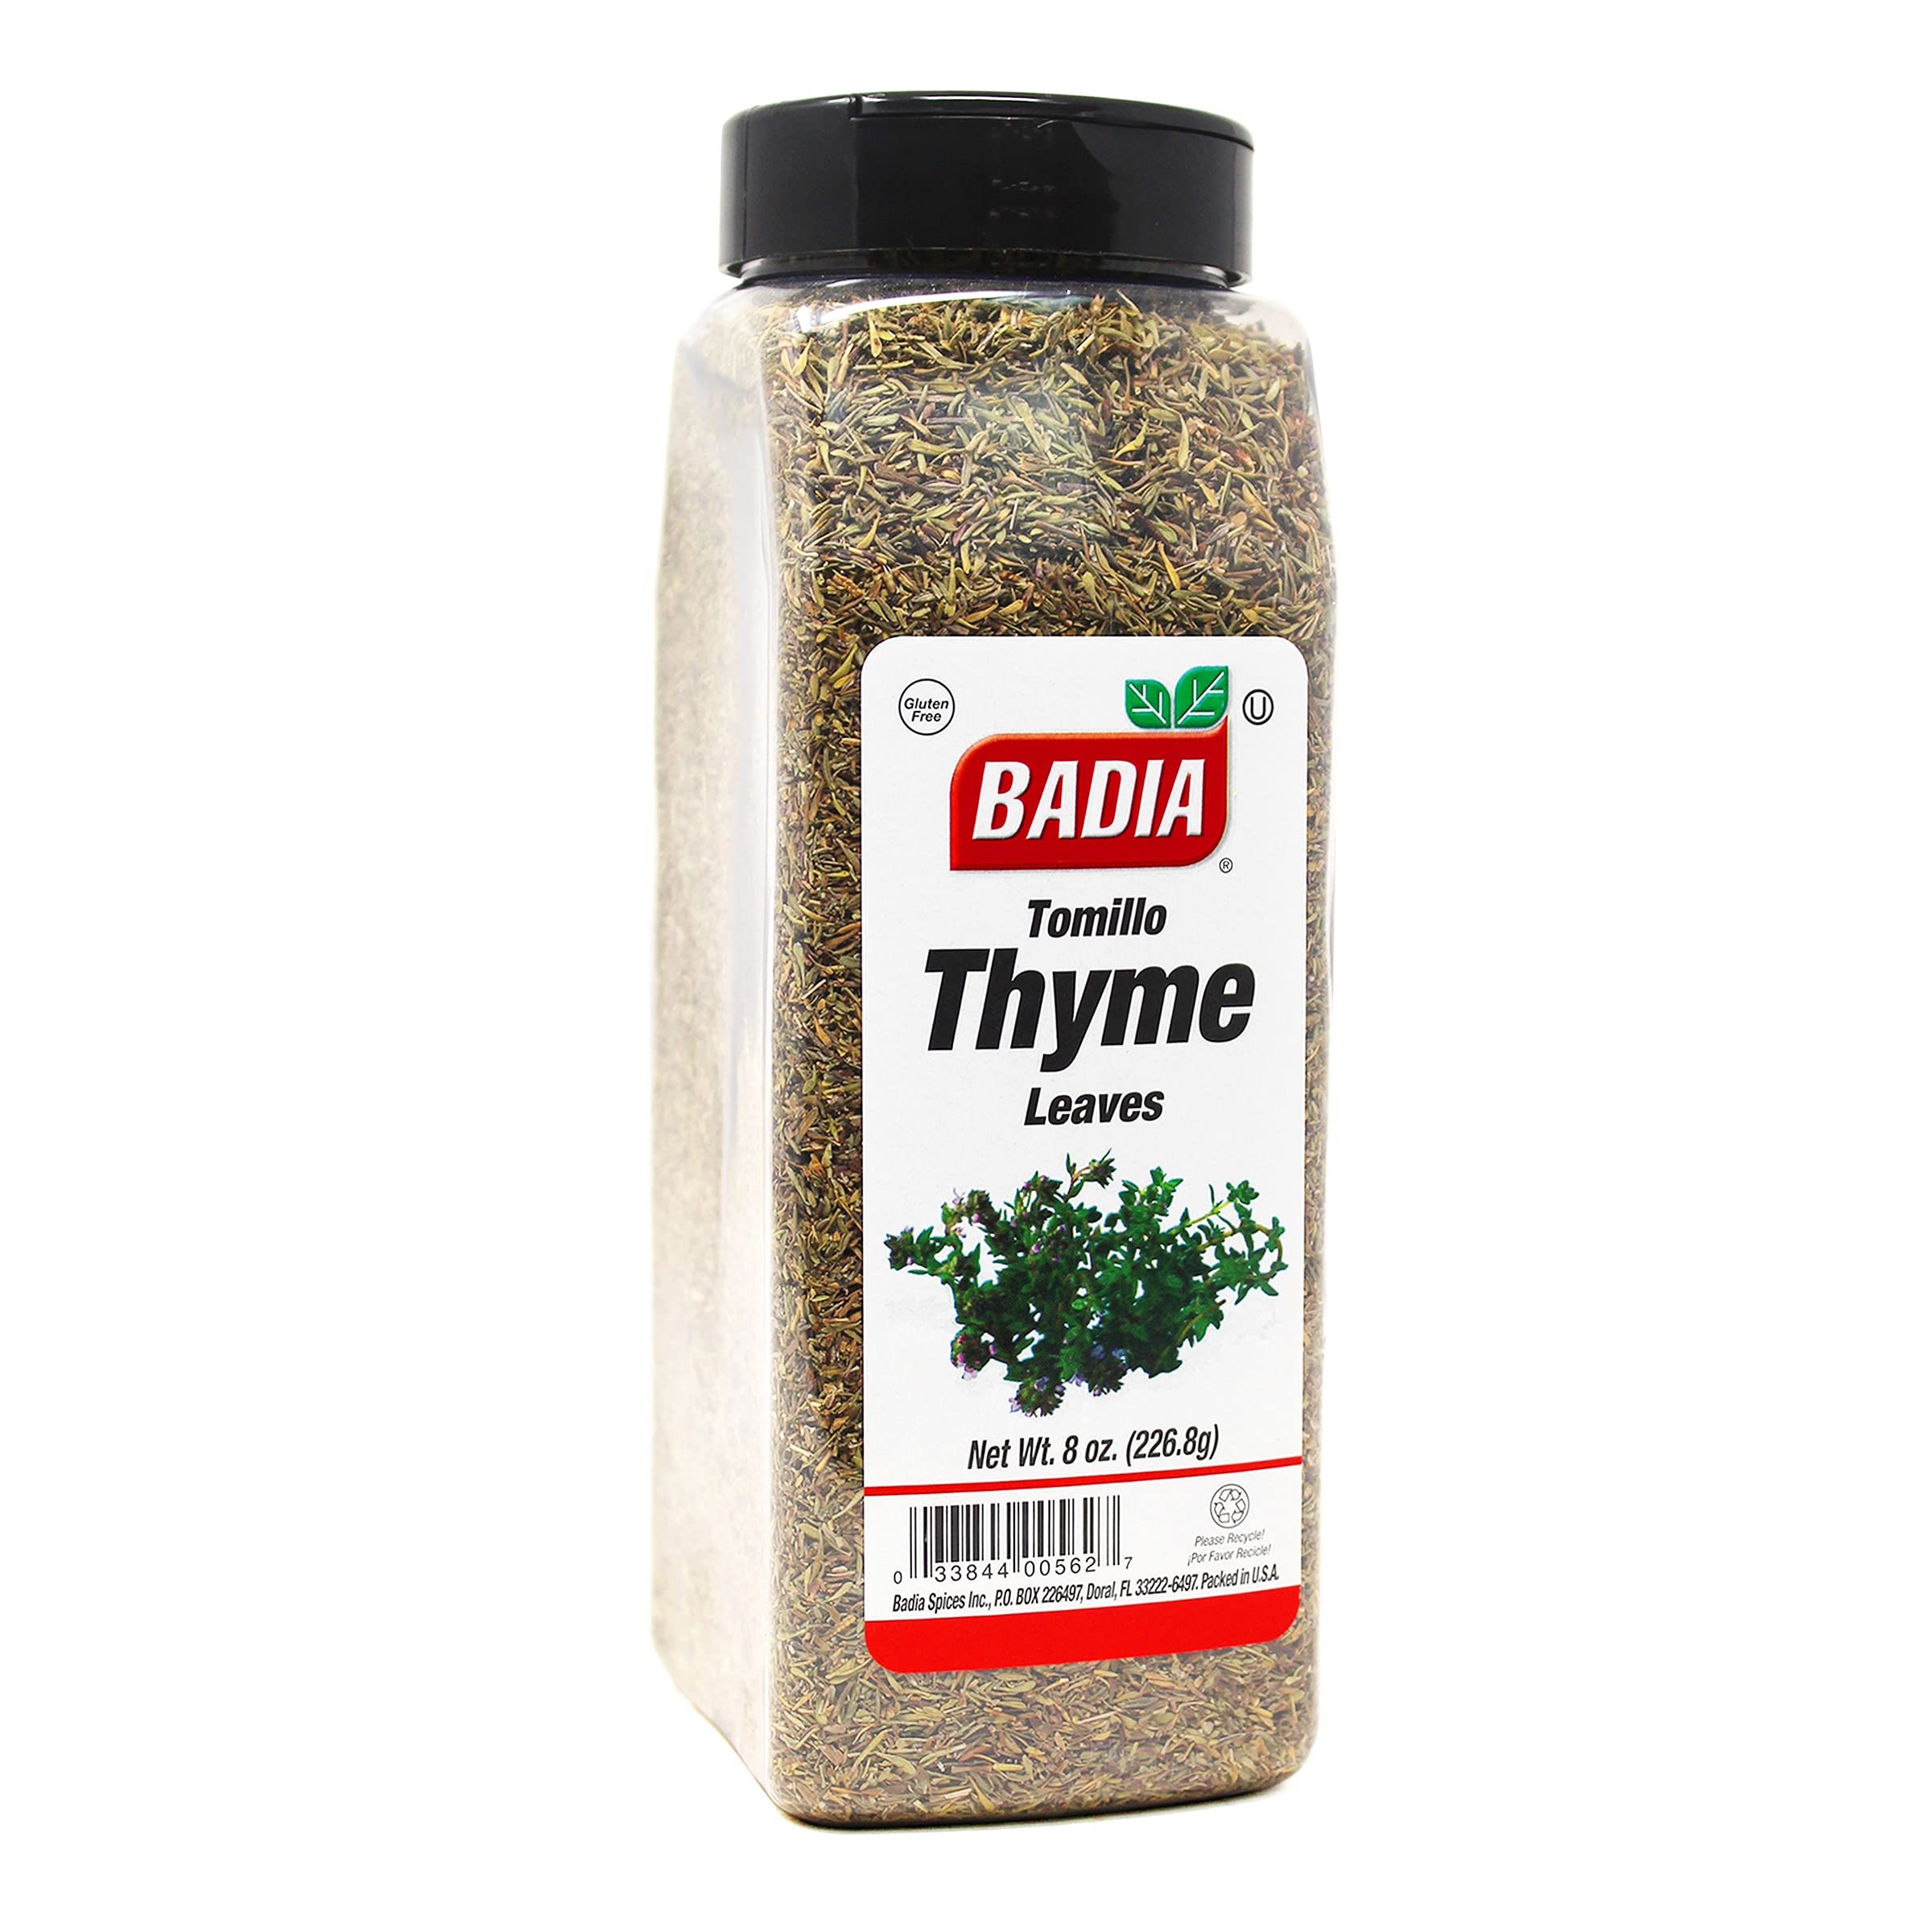
Item Name: Badia 8 oz Whole Thyme Leaves/ Tomillo Entero Gluten Free Kosher
Bullet Point: Badia Whole Thyme Leaves, 8 Ounce
Value: 8.0
Unit: Ounce

Price: 9.065